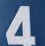
Number: 4